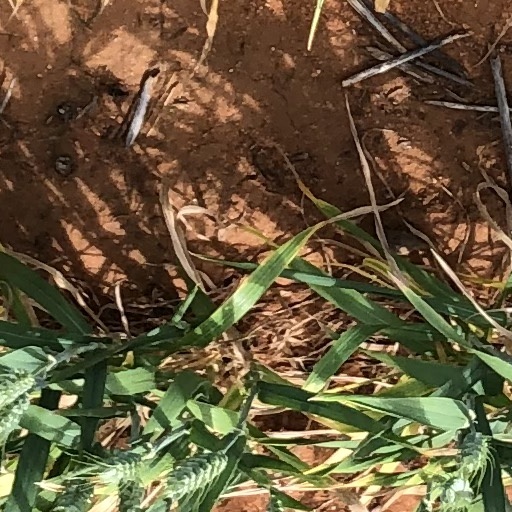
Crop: wheat